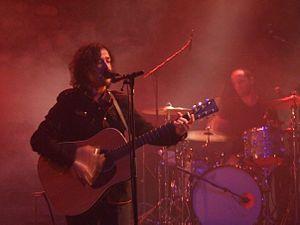
Café de la Danse - 16 novembre 2009
Arno Santamaria, né le 9 novembre 1978 à Argenteuil, est un auteur-compositeur-interprète français. Il est le premier artiste à avoir été produit deux fois de suite par les internautes, sur deux plateformes participatives différentes.